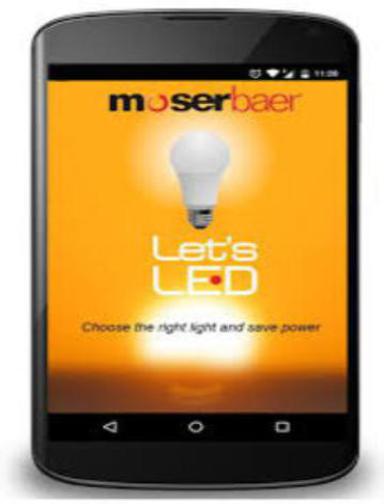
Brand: moser baer
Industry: Necessities